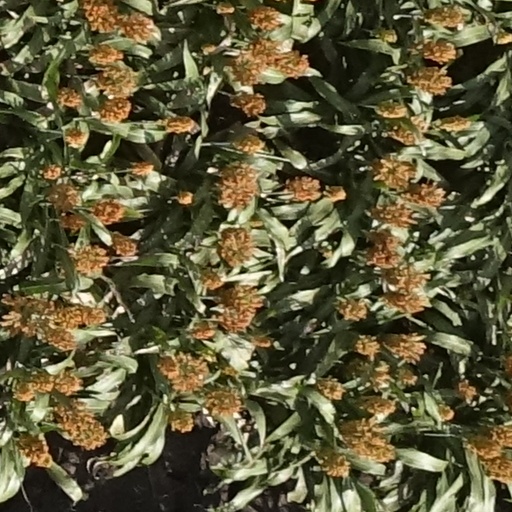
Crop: sorghum